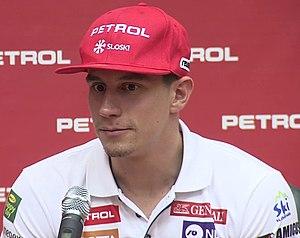
Žan Kranjec, né le 15 novembre 1992 est un skieur alpin slovène. Il remporte sa première victoire en Coupe du monde à l'arrivée du slalom géant de Saalbach le 19 décembre 2018.